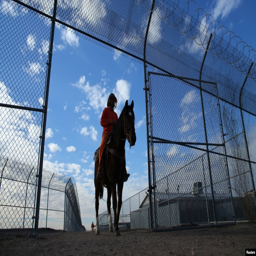
file - an inmate rides a wild horse as part of biological species .